List of structures on Elliott Bay

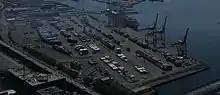
Terminal 46, 2009, seen from the Columbia Center.

The former S. Atlantic Street is now known as S. Edgar Martinez Drive. From here north, the waterfront faces the open water of Elliott Bay, rather than the channelized Duwamish River. Beginning in the early 1980s, the waterfront area roughly between S. Edgar Martinez Drive and King Street were combined into a 3-berth container terminal, Port of Seattle Terminal 46. All of the waterways between the piers were filled in. As late as 1971, the Port of Seattle still distinguished Piers 42 and 43, and when the current three-berth configuration was first implemented, the southernmost berth was still known for a time as Pier 37 (see prior section), the other two both as Pier 46.